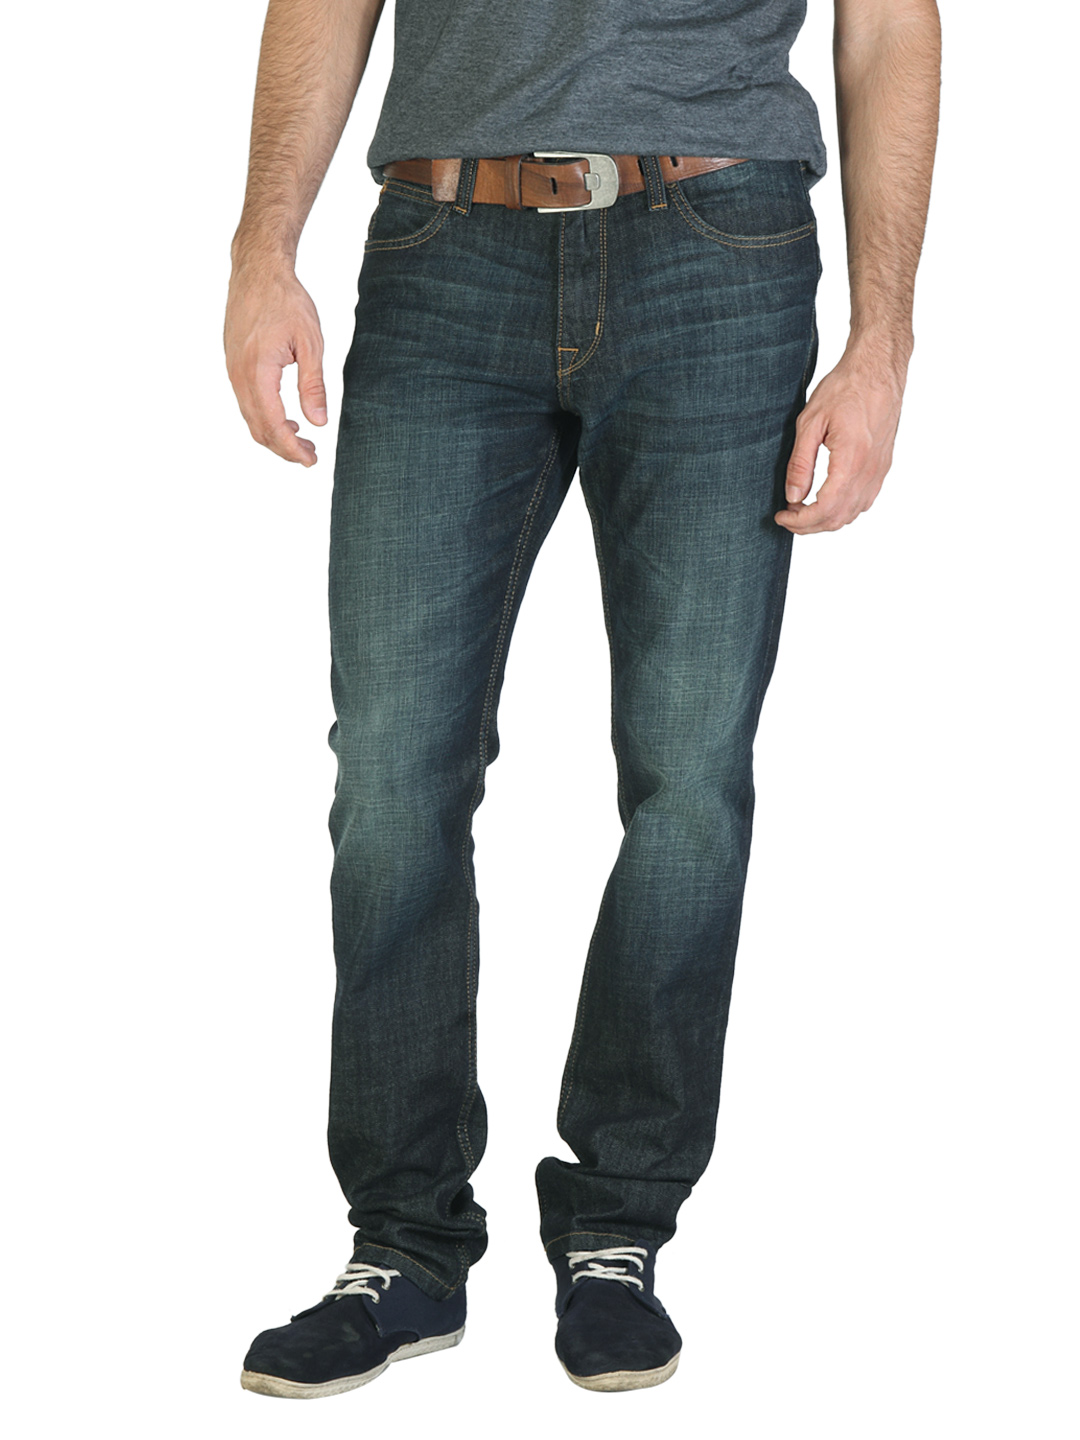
Lee Men Blue Brushed Jeans
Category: Apparel / Bottomwear / Jeans
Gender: Men
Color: Blue
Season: Summer 2017
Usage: Casual